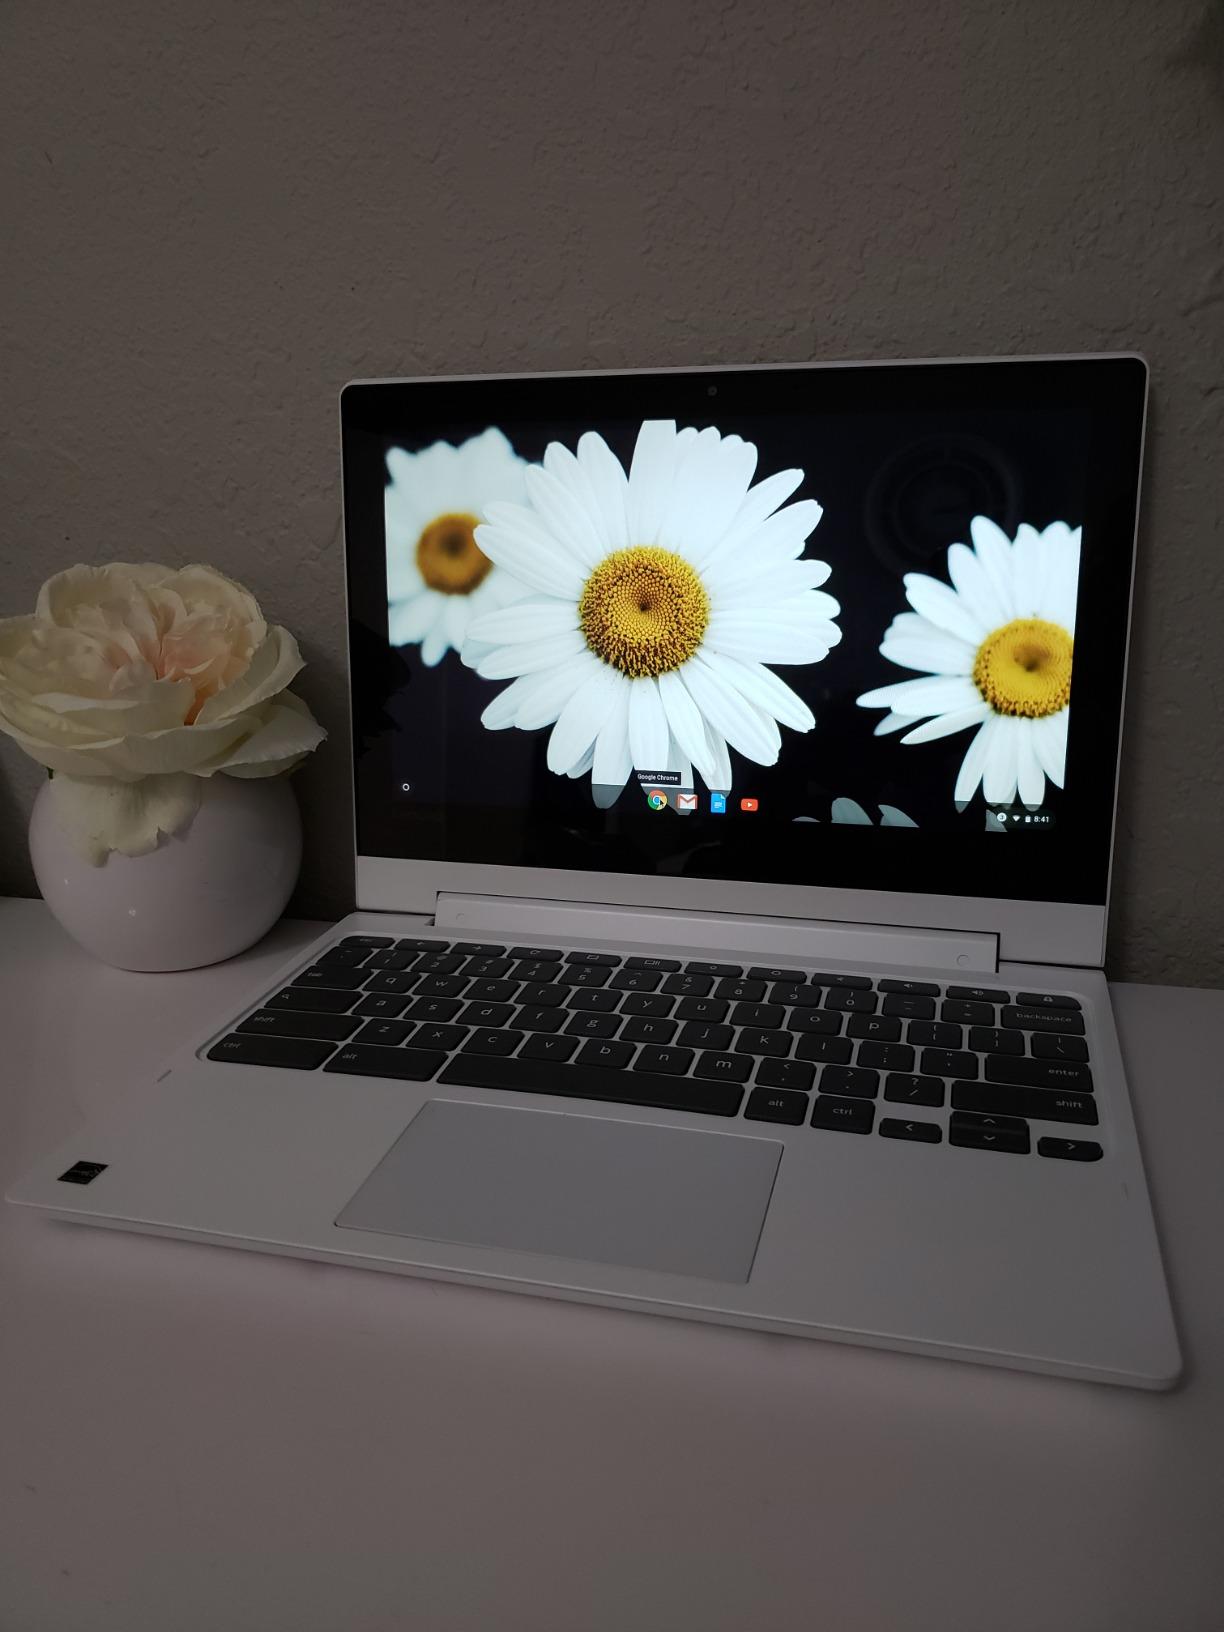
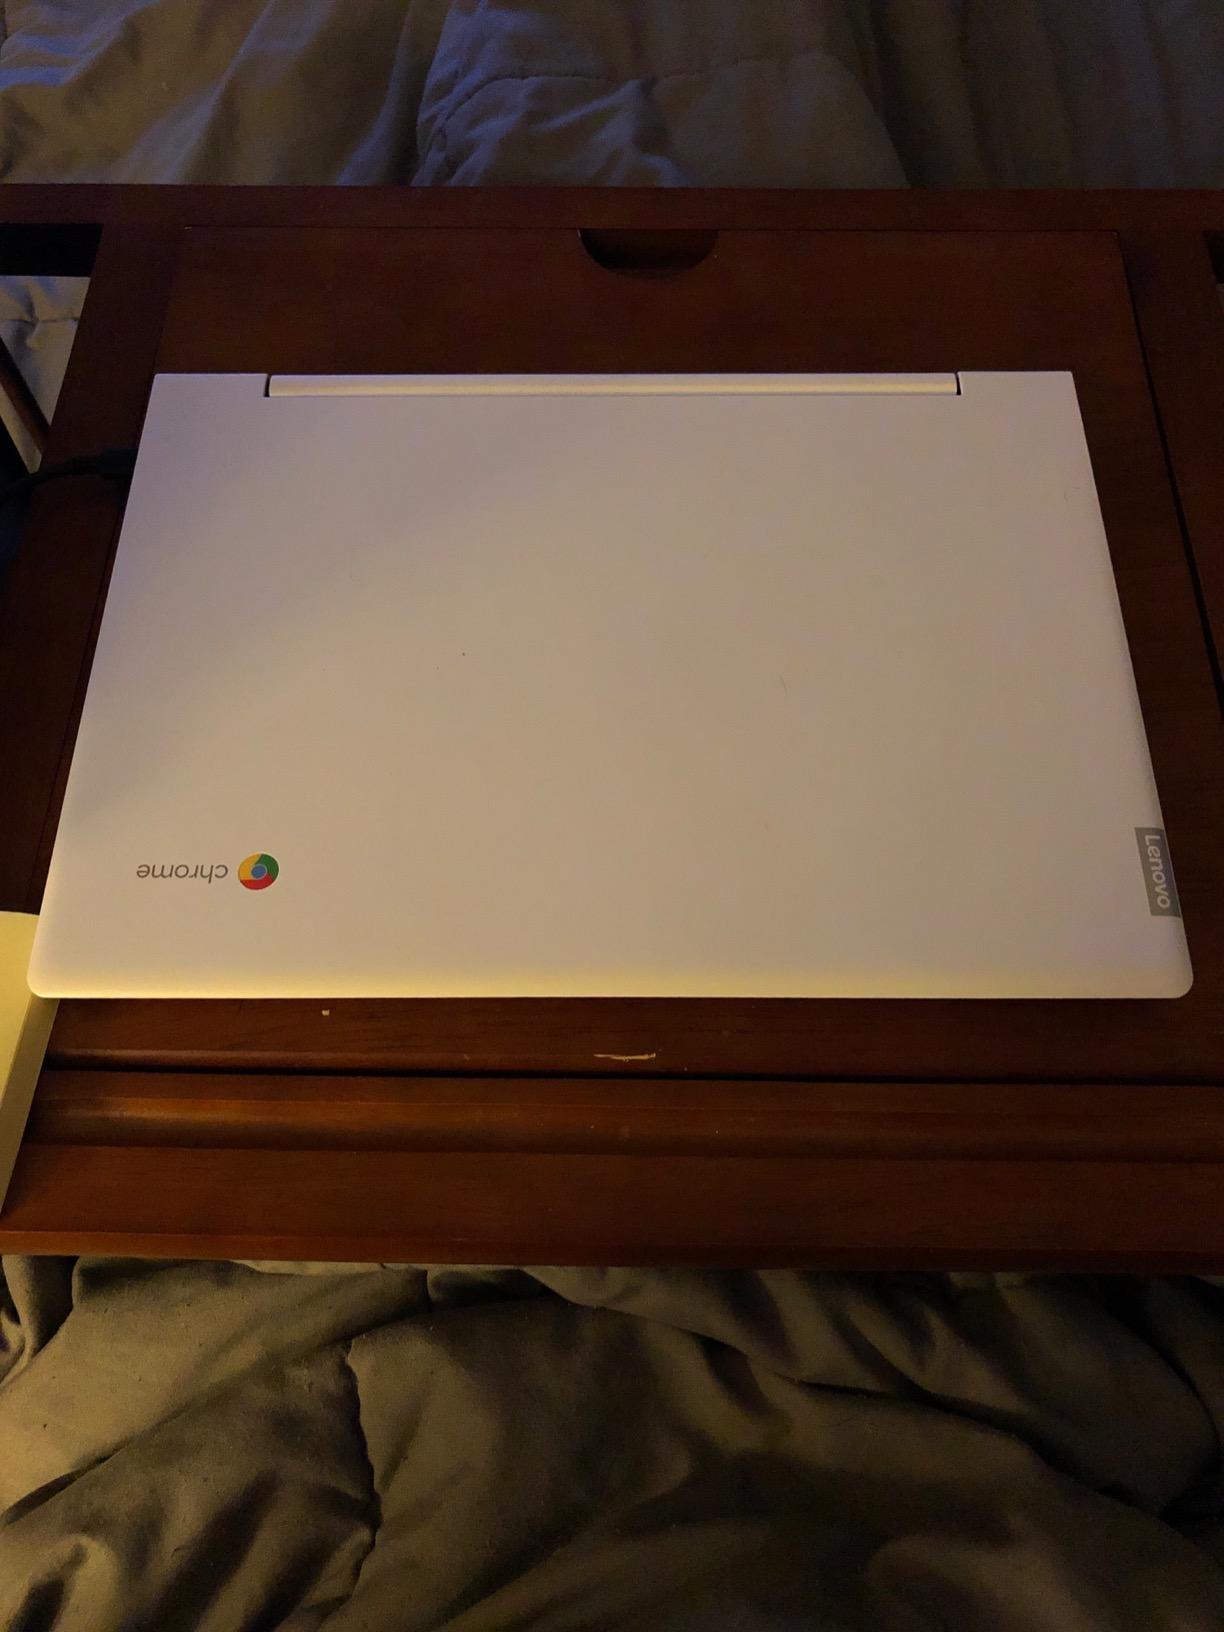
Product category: laptop
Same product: yes